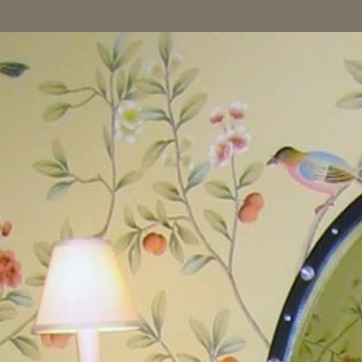
Material: wallpaper